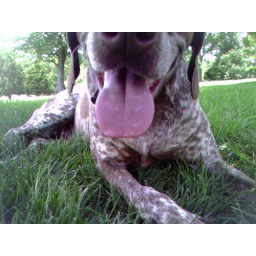
Otis helped me plant flowers in the heat and we were exhausted!!